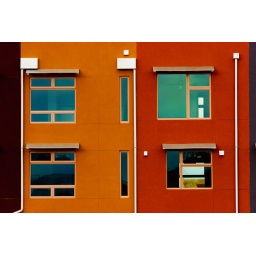
building in orange and red